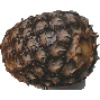
Label: Pineapple 1